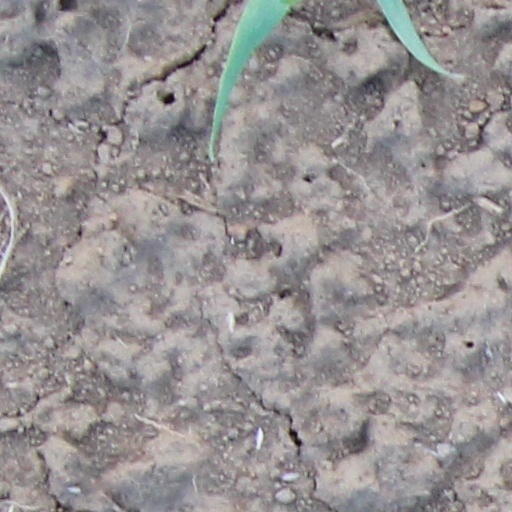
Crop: wheat